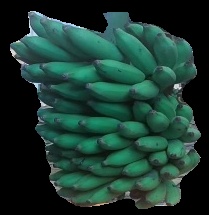
Variety: elakki-bale
Grade: grade2